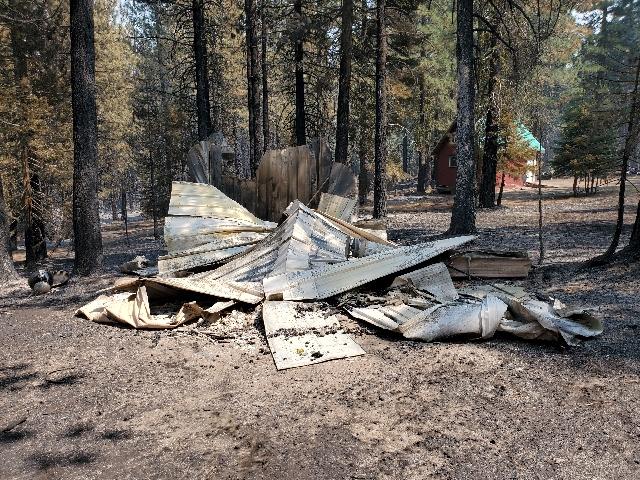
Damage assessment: destroyed